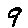
Label: 9